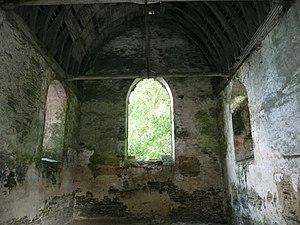
Challain - Manoir de la Cour des Aulnays - Chapelle
Le manoir de la Cour des Aulnays est situé à Challain-la-Potherie, en France.